German Alpine Club

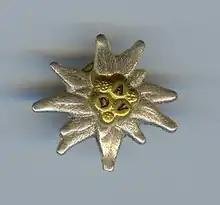
DAV "Edelweiss" badge

The DAV is an umbrella organization comprising 356 legally independent regional sections with a total of around 1.5 million members. Every branch is a registered voluntary association ("Eingetragener Verein", e.V.) in its own right and solely responsible for admitting members. The collective body of the branches is represented by the general assembly, association council, and presidium.